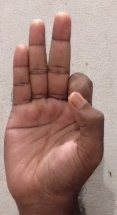
ASL sign: F